Otto Thorbeck

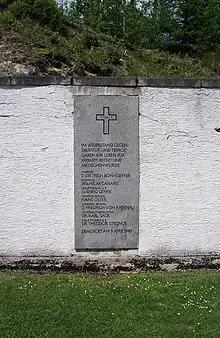
Memorial to members of the German resistance condemned to death by Otto Thorbeck

After the war, Thorbeck was interned until April 1948. He then worked as an attorney in Nuremberg. In 1955, he was convicted by a court of assizes in Augsburg for assisting in murder and sentenced to four years' imprisonment. On 19 June 1956, the Federal Court of Justice of Germany exonerated him on grounds that the killings were legal because the Nazi regime had the right to execute traitors. The decision was rescinded by the Berlin State Court in 1996. He died in Nuremberg in 1976.